Louise von Gall

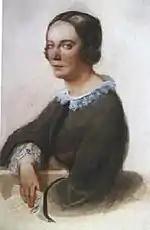
Louise von Gall

Louise von Gall (19 September 1815, Darmstadt – 16 March 1855, Augsburg) was a nineteenth-century German bluestocking novelist and social critic. Her two novels and other works went against the traditions of German literature, addressing the new problems created by the technological and economic developments of her times.